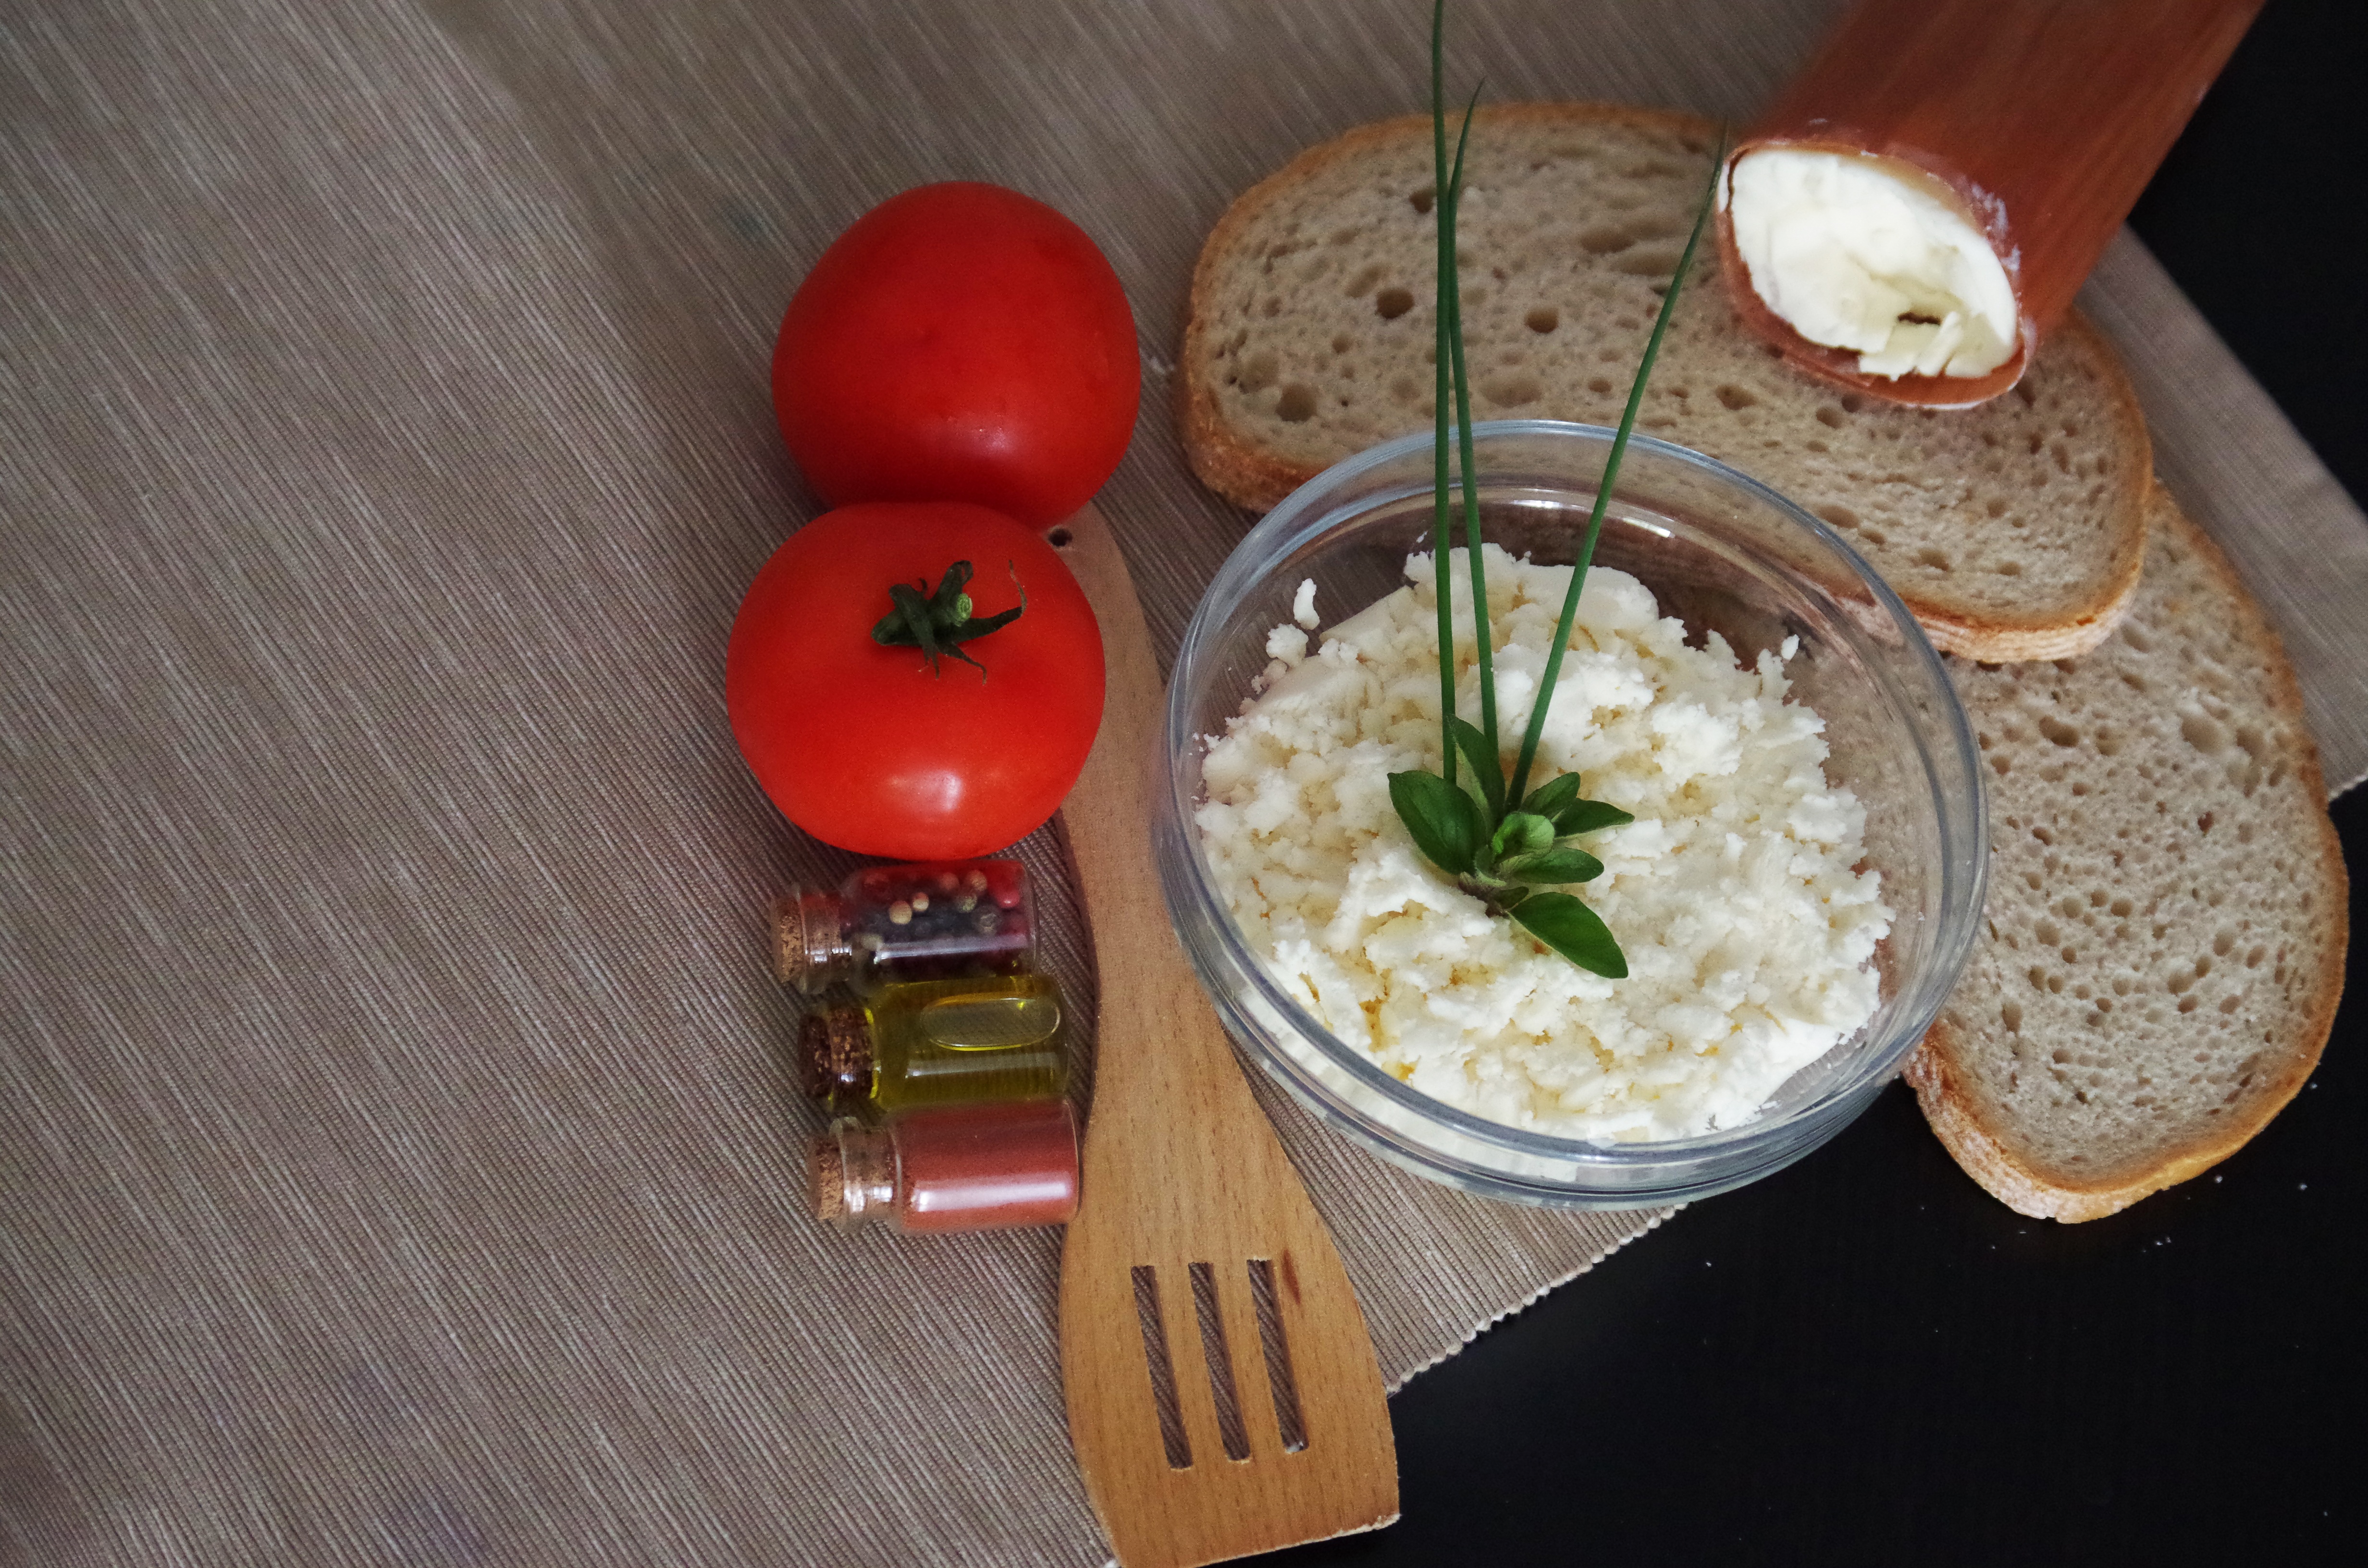
dish, meal, food, produce, vegetable, breakfast, lunch, cuisine, health, cheese, specialty, chalet, traditional, flowering plant, slovak, sheep cheese, bryndza, may bryndza